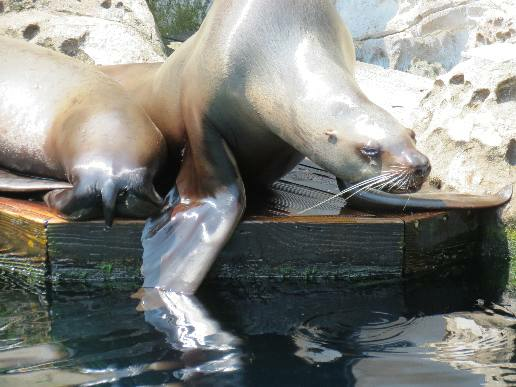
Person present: No